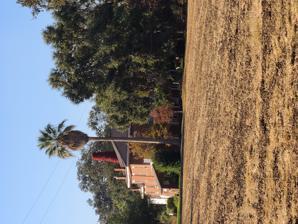
Building: Scully Ranch
Country: United States of America
Year built: 1852
United States historic place Scully Ranch U.S. National Register of Historic Places Location Marlette St., Ione, California Coordinates 38°21′13″N 120°57′34″W / 38.35361°N 120.95944°W / 38.35361; -120.95944 Area 7.4 acres (3.0 ha) Built 1852 Architectural style Classical Revival NRHP reference No. 78000656 Added to NRHP November 21, 1978 Scully Ranch , on Marlette Street (Five Mile Drive) in Ione, California , was listed on the National Register of Historic Places in 1978.  The listing included five contributing buildings . Architecture includes some elements of Classical Revival design. The main building of the ranch is an L-shaped one with a medium hipped roof , four chimneys, and boxed cornices .  It is about 40 by 49 feet (12 m × 15 m) in plan.  There are open verandas;  prior to c.1910 there was a roof over the east side veranda.  It was built during 1852 to 1858. References